Peni Parker

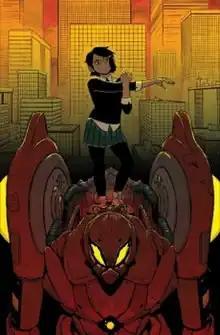
Peni Parker and SP//dr, from the cover of "Edge of Spider-Geddon" #2 (October 2018), by Jake Wyatt

Peni Parker is a superhero appearing in American comic books published by Marvel Comics. Created by writer and musician Gerard Way and artist Jake Wyatt, she is an alternative version of Spider-Man from an "Evangelion"-inspired universe. Piloting a psychically-powered mech suit originally piloted by her father known as the SP//dr, partially controlled by a radioactive spider (named SP//dr) that also shares a psychic link with Peni, who has been fighting depression daily since she was nine years old.